1909 Giro d'Italia

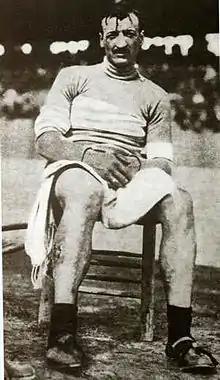
A man sitting in a chair.

The inaugural Giro d'Italia's first stage, from Milan to Bologna, began on 13 May 1909 at 2:53 am in front of a large crowd. 127 riders set off from the starting line outside "La Gazzetta"s headquarters in the Piazzale Loreto. The stage was marred by mechanical issues and crashes owing to bad weather, the first mass crash occurring before dawn less than from the start. Luigi Ganna, leading after the first real climb near Lake Garda, was delayed by a puncture with about to go and the other racers attacked, but he caught them again after they were stopped by a train crossing. The leading riders then made their way into Bologna, where Dario Beni won the stage. The second stage, long, saw the first uphill finish, into Chieti, where Giovanni Cuniolo edged out Ganna for the stage win. Ganna's second place was nevertheless high enough to make him the new race leader.